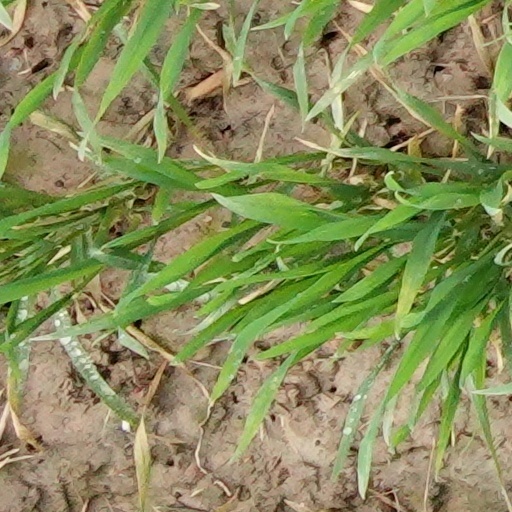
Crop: wheat